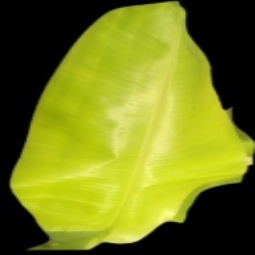
Label: Zinc